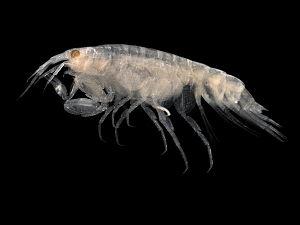
Leucothoe incisa, un Amphipode avec deux antennes de longueur presque égale et de grands gnathopodes, récolté dans des sédiments fins sur le Plateau continental belge. Photo prise avec un appareil Zeiss Axiocam monté sur un microscope binoculaire Zeiss Stemi C-2000. Longueur totale: 4 mm environ.